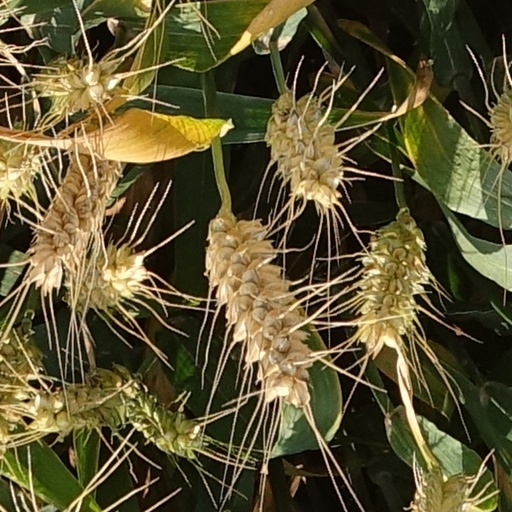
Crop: wheat